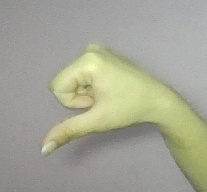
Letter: waw